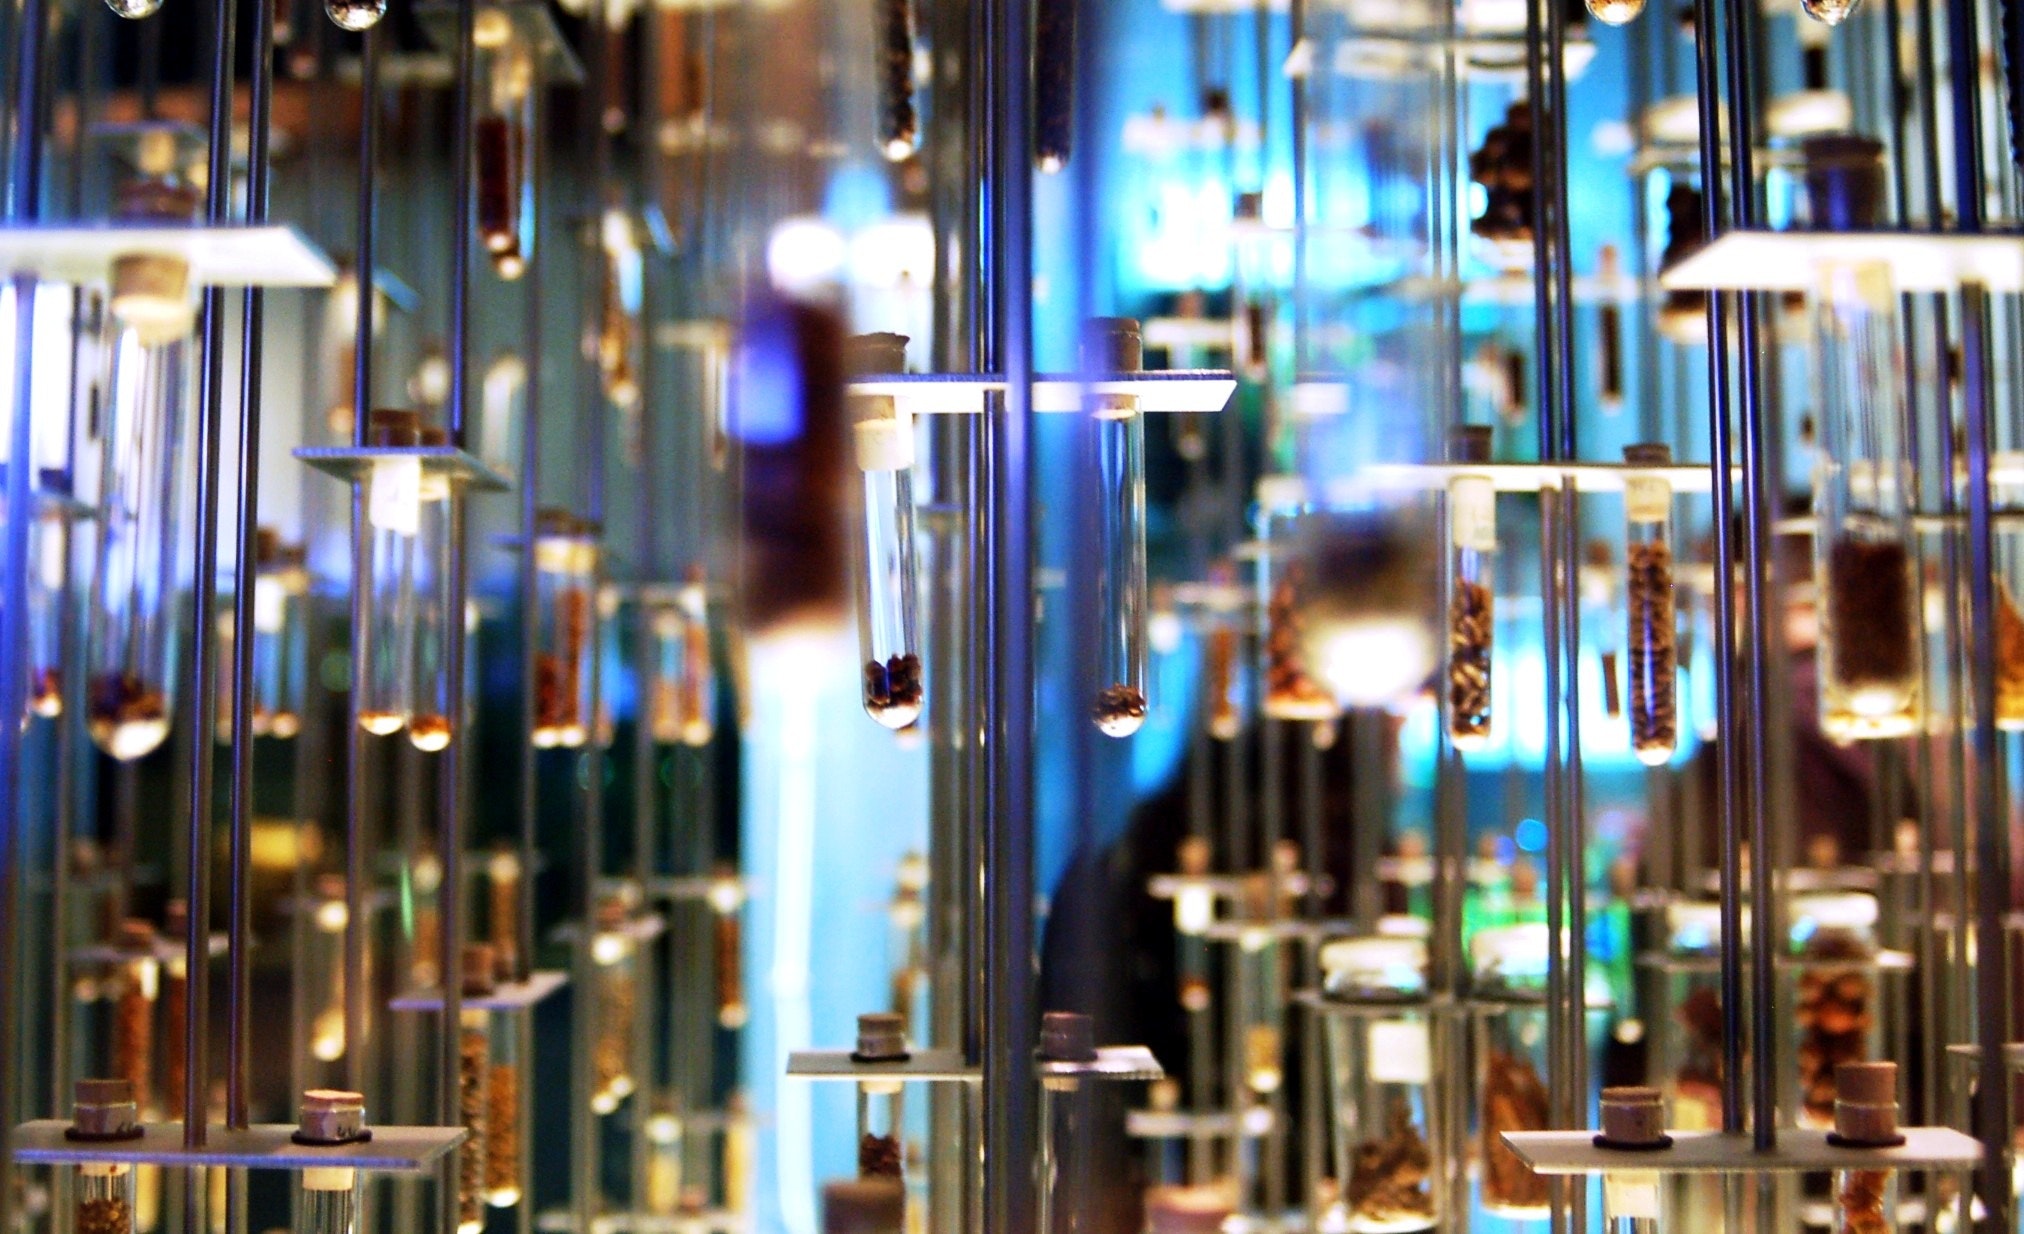
lighting, glass, metal, architecture, metropolis, barware, city, night, building